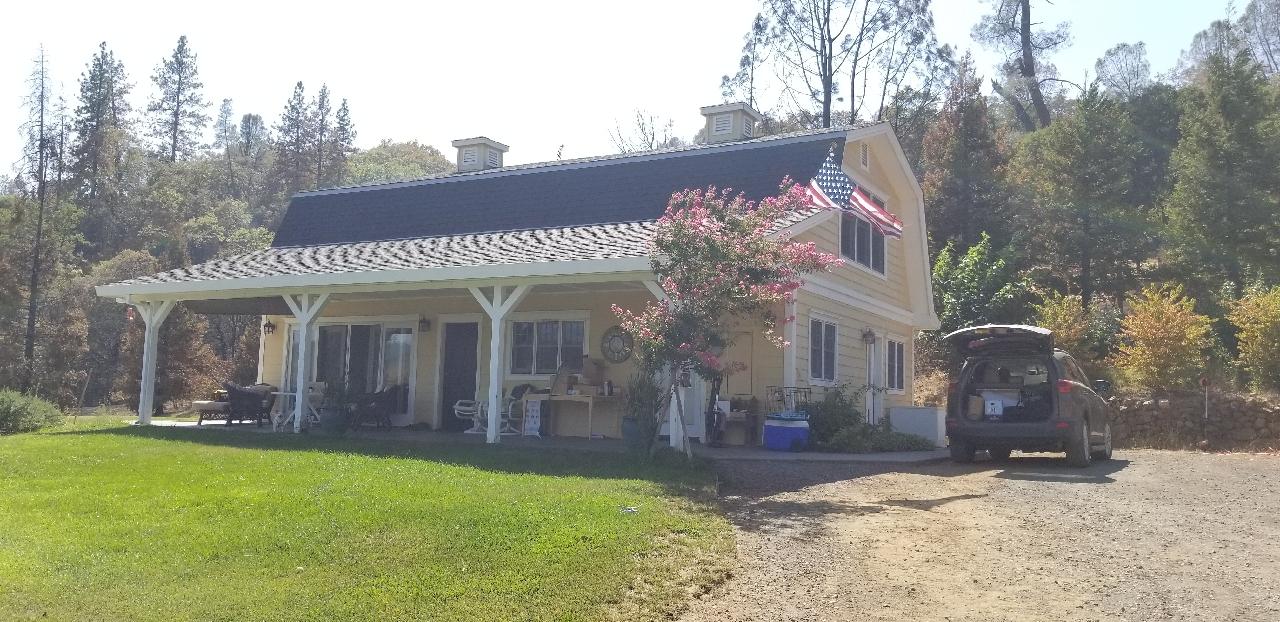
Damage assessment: no_damage